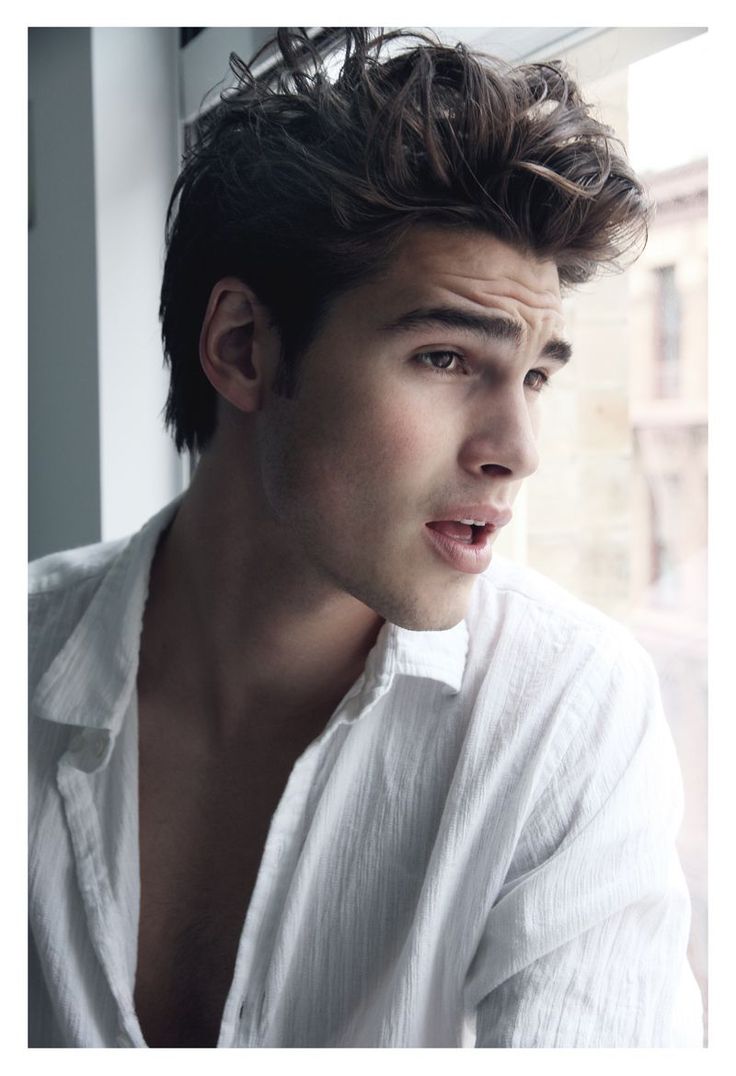
Label: Colored